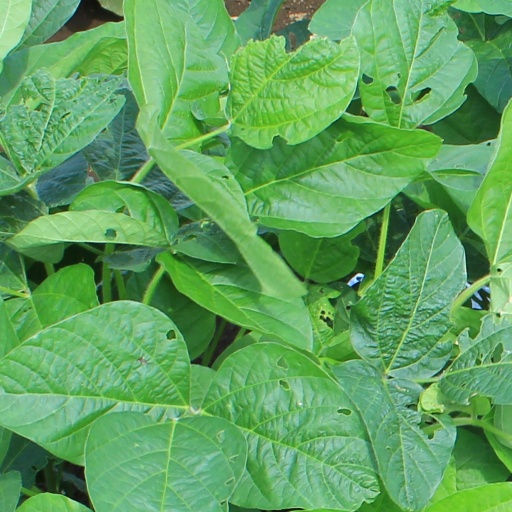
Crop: soybean